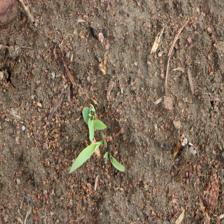
Label: Sorghum